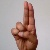
The image shows a hand gesture representing the letter 'U' in Indian Sign Language.